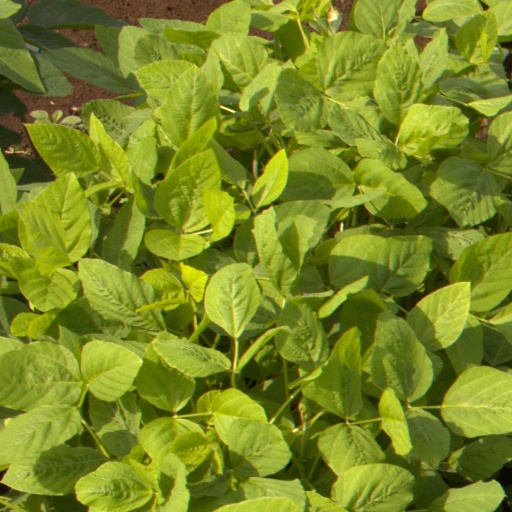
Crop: soybean